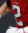
Number: 2